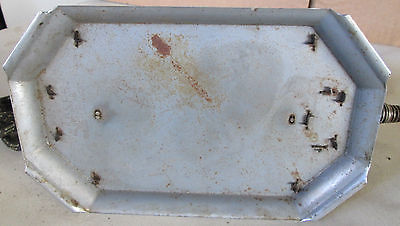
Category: toaster